Rúhíyyih Khánum

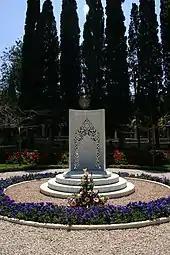
Grave of Khánum at the Baháʼí World Centre in Haifa, Israel, 2005

Rúhíyyih Khánum died on January 19, 2000, at the age of 89 in Haifa, Israel. She was buried at the Baháʼí World Centre.